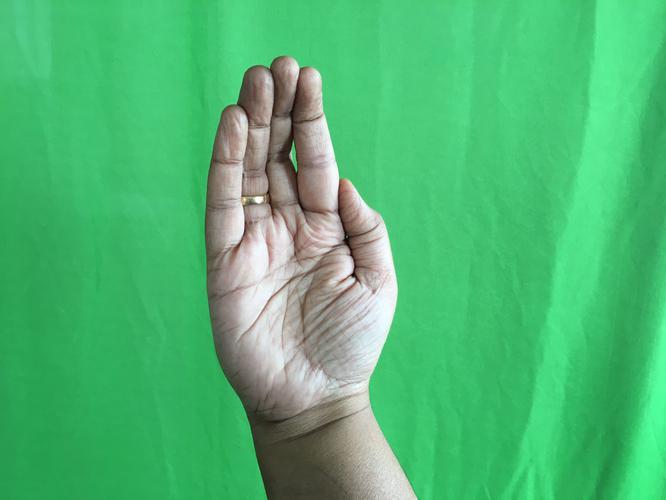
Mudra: Sarpasirsha
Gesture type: single_hand